Dino Formaggio

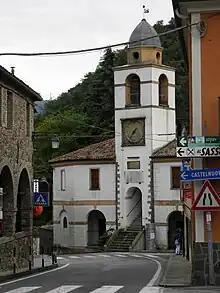
The Dino Formaggio Museum of Contemporary Art at Teolo, Italy.

Formaggio moved to Veneto in 1963, after having won the competition for the chair as Full Professor of Aesthetics at the University of Padua, between 1966 and 1978, a very difficult period for the whole Italian academic world and in particular for that of Padua due to the strong tensions caused by the student revolt first, and then by the nascent armed terrorism, first assuming the position of dean of the Faculty of Education and then that of pro-rector. Among his Paduan pupils were Massimo Cacciari and Giangiorgio Pasqualotto.